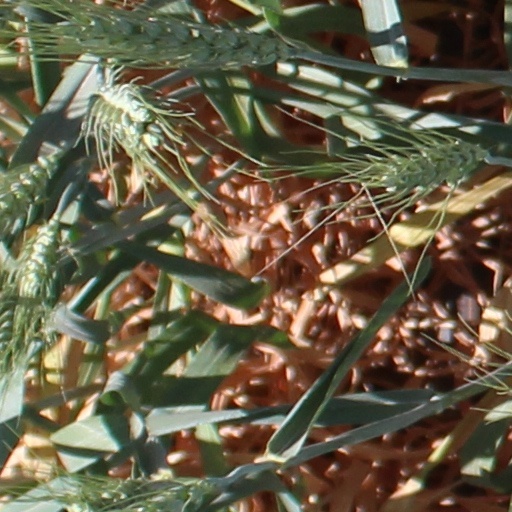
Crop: wheat